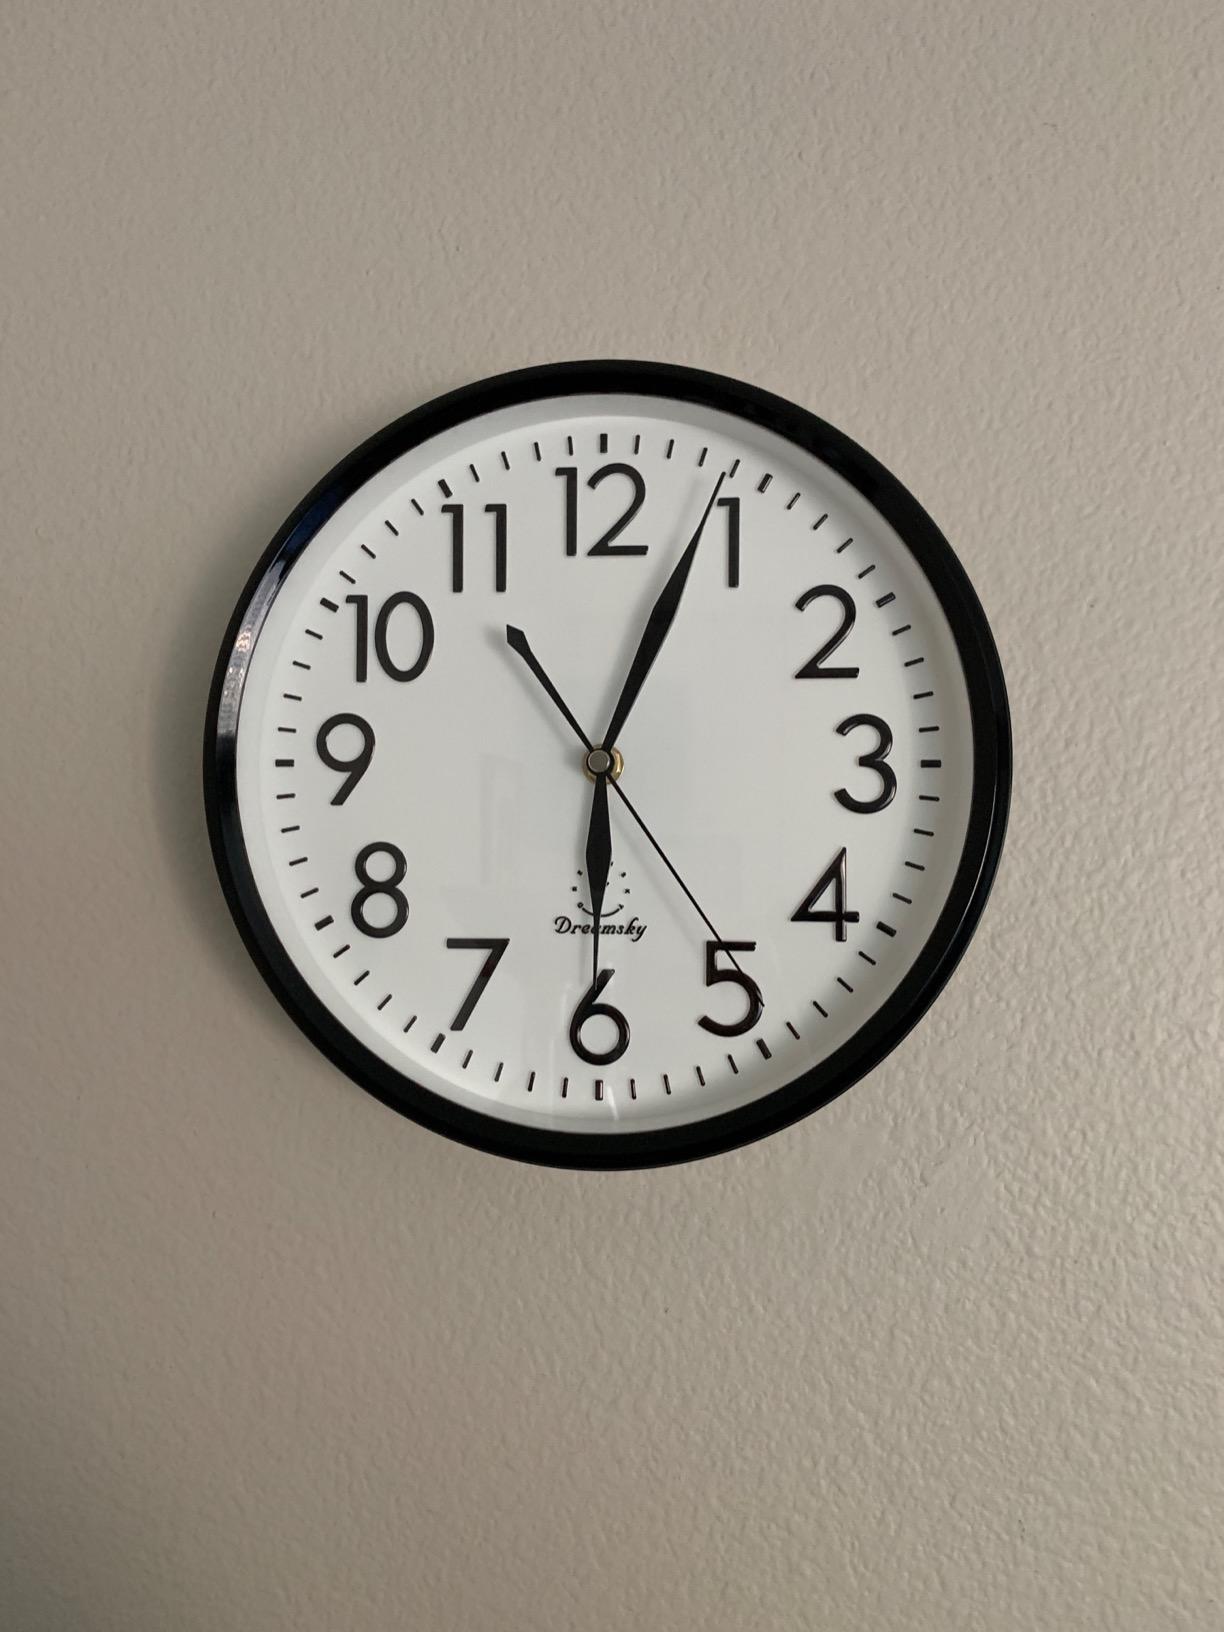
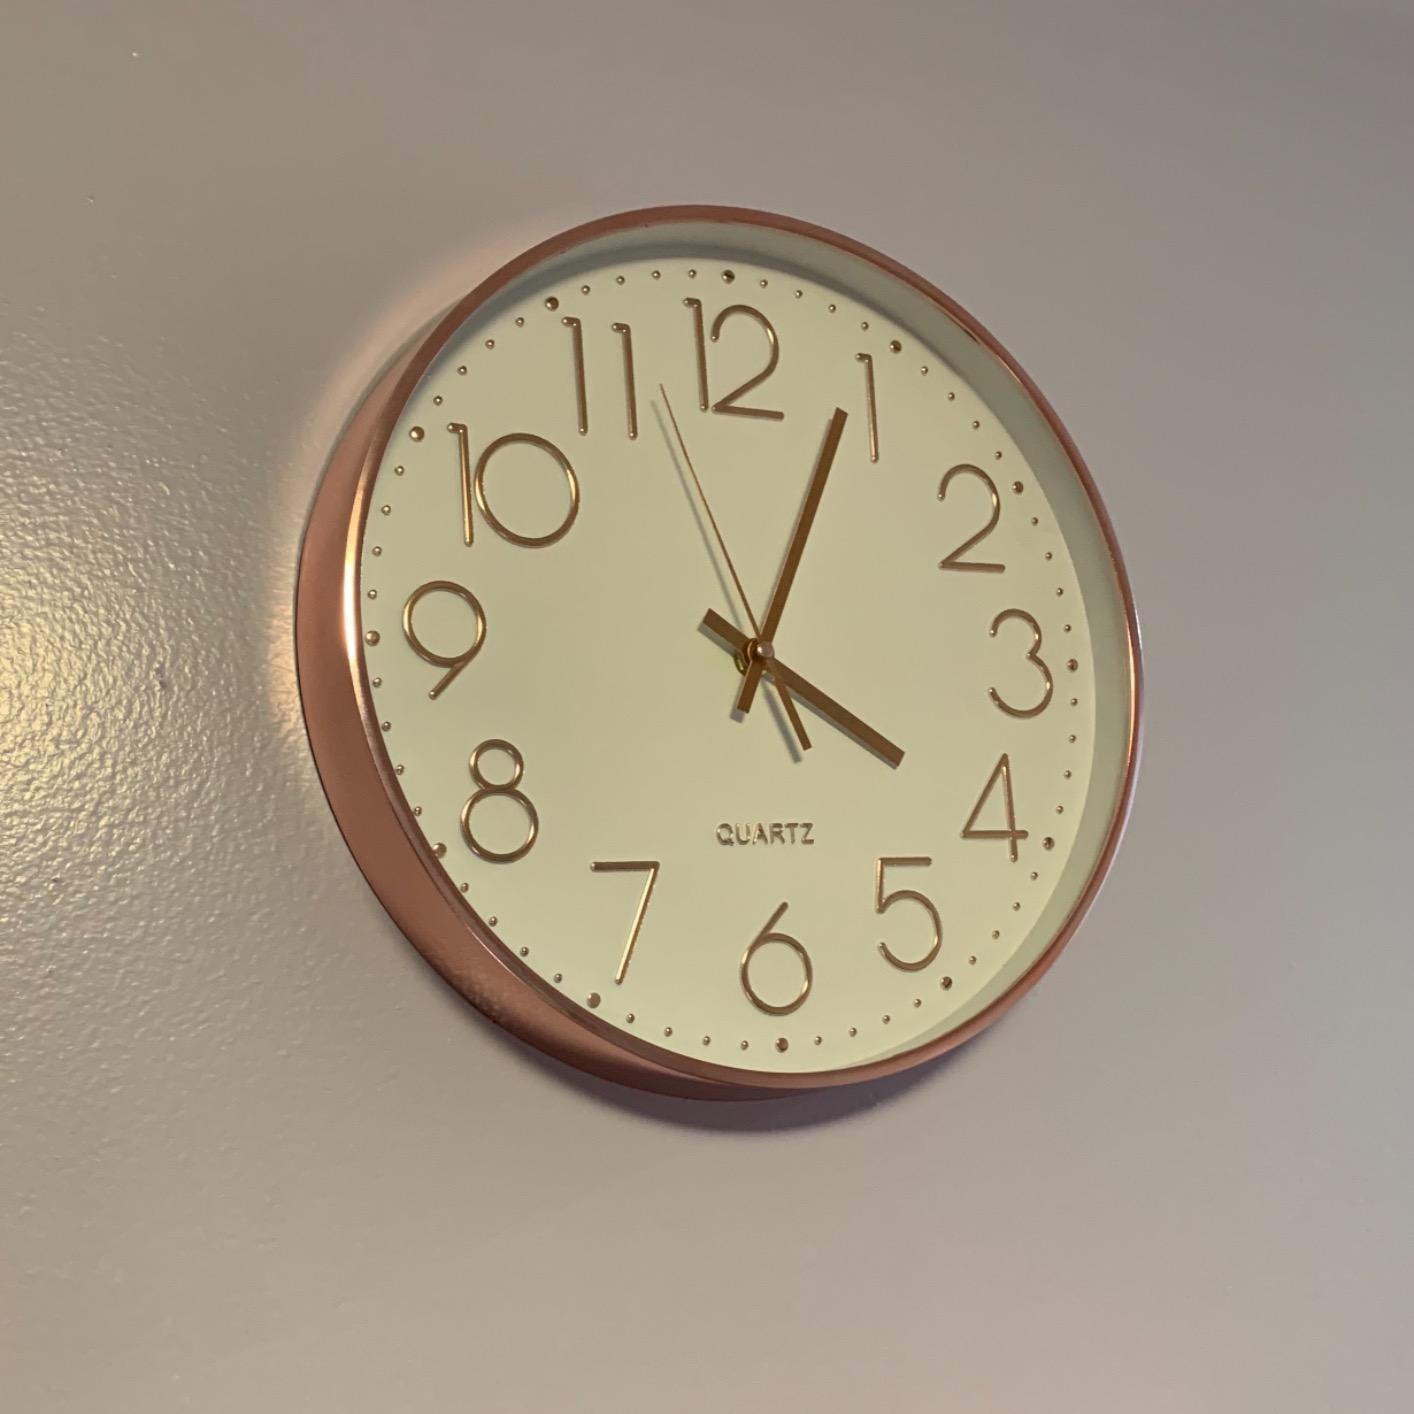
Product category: clock
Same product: no